Hobgoblin (comics)

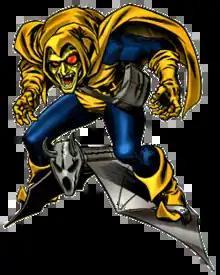
The original Hobgoblin design as depicted in "The Amazing Spider-Man" #238 (March 1983). Art by John Romita Sr. and John Romita Jr..

The Hobgoblin is a costumed identity of supervillains appearing in American comic books published by Marvel Comics, most of whom are depicted as enemies of the superhero Spider-Man and belong to the collective of adversaries that make up his rogues gallery. Created by writer Roger Stern and artist John Romita Jr., the Hobgoblin was introduced in "The Amazing Spider-Man" #238 (March 1983) as a criminal mastermind equipped with Halloween-themed weapons similar to those used by the Green Goblin.